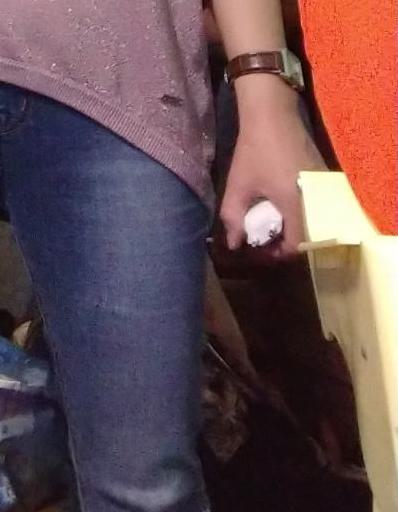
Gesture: no_gesture